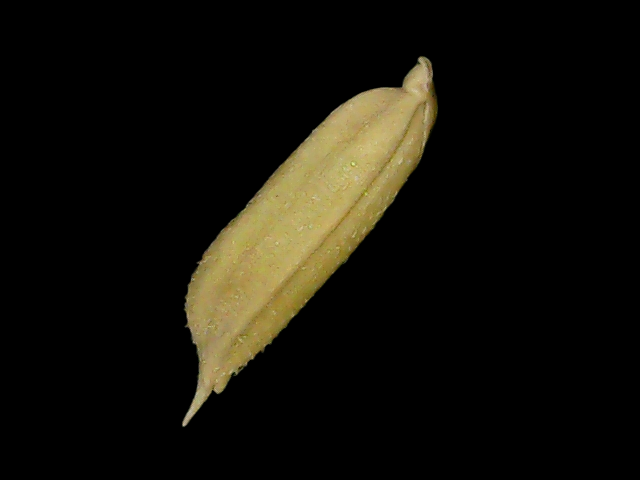
Rice variety: Bd75